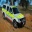
Label: ambulance